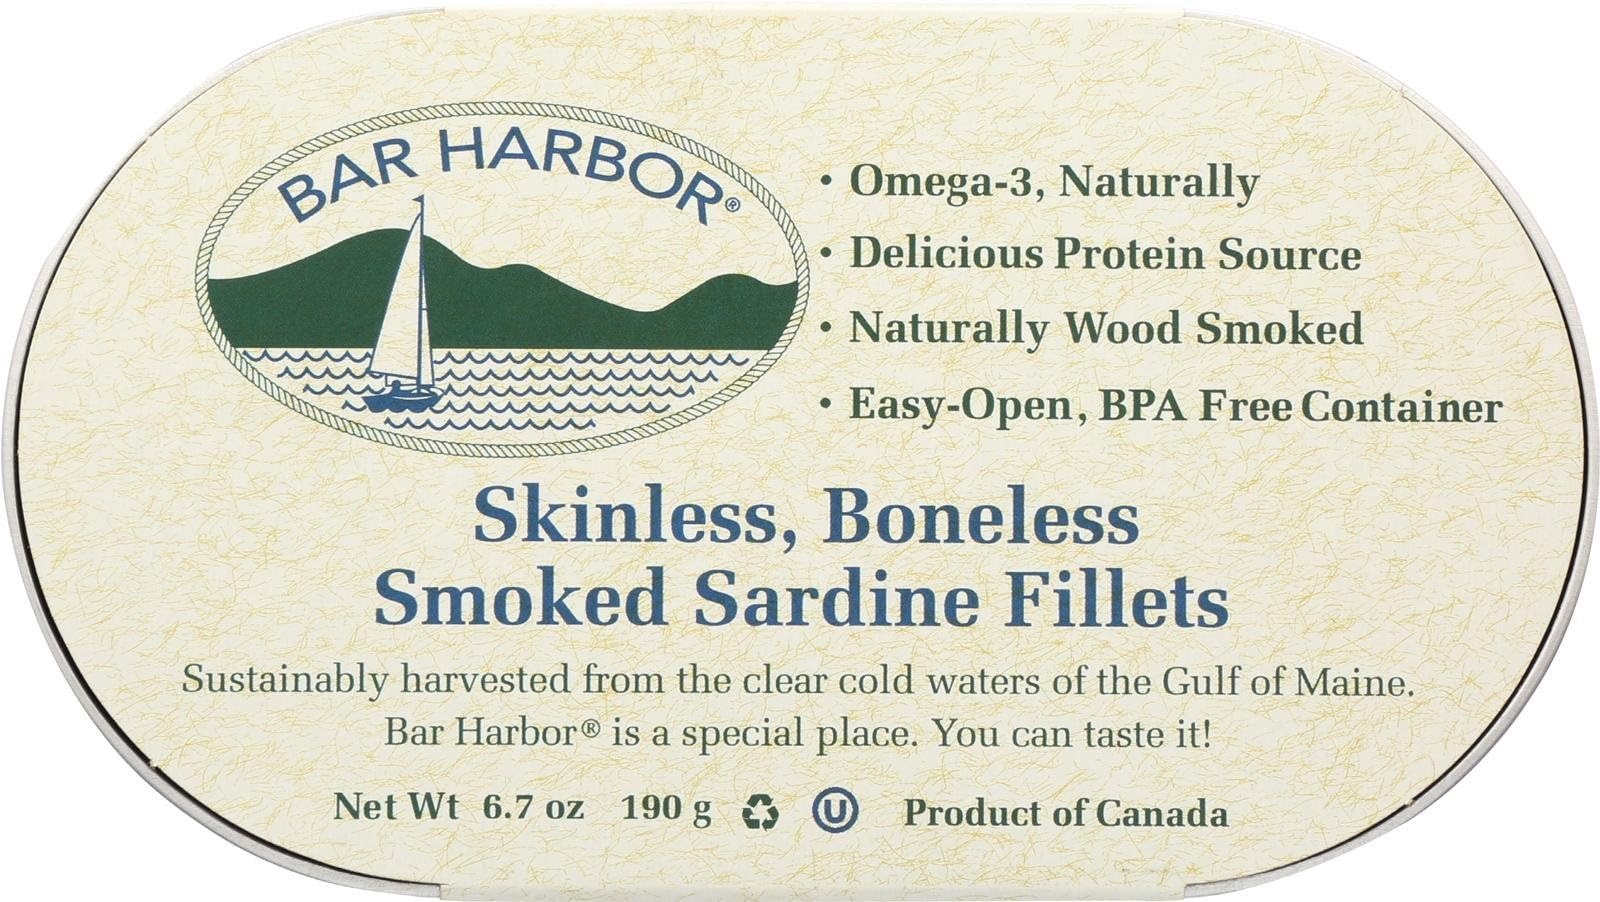
Item Name: Bar Harbor - Smoked Sardine Fillets - Case of 12 - 6.7 oz.
Product Description: When you live on the coast of Maine, your life is ruled by water. Waves, gulls in the sky, the thrilling tug of a fish on the line. Our herring, mackerel, and kippers keep the clean bite of cold, clear water in mind. All our seafood has the snap of crisp offshore wind, and is made by people who grew up on the water. It's as close to "fresh off the boat" as you can get.
Value: nan
Unit: None

Price: 68.295